Marcelle Ninio

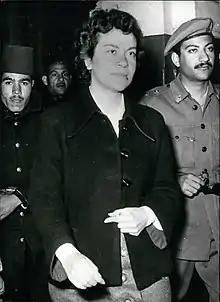
Ninio during her arrest

Victorine Marcelle Ninio (5 November 1929 – 23 October 2019) was an Egyptian secretary and an Israeli spy who became involved in what was known as the Lavon affair. She served time in an Egyptian jail before she was released and she went to live in Israel.